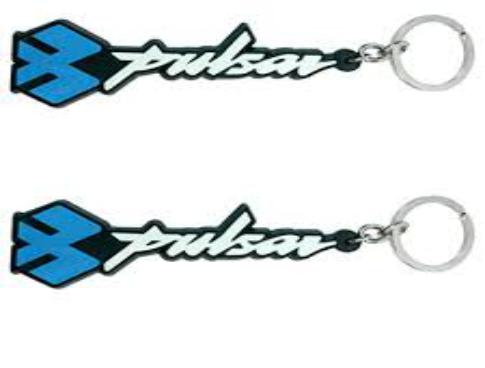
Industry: Others